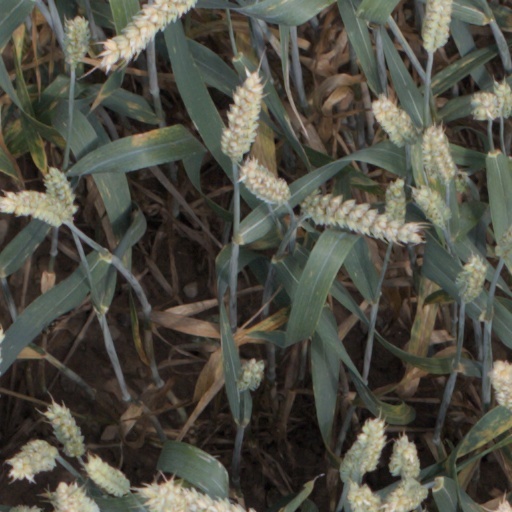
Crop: wheat